Ayam buah keluak
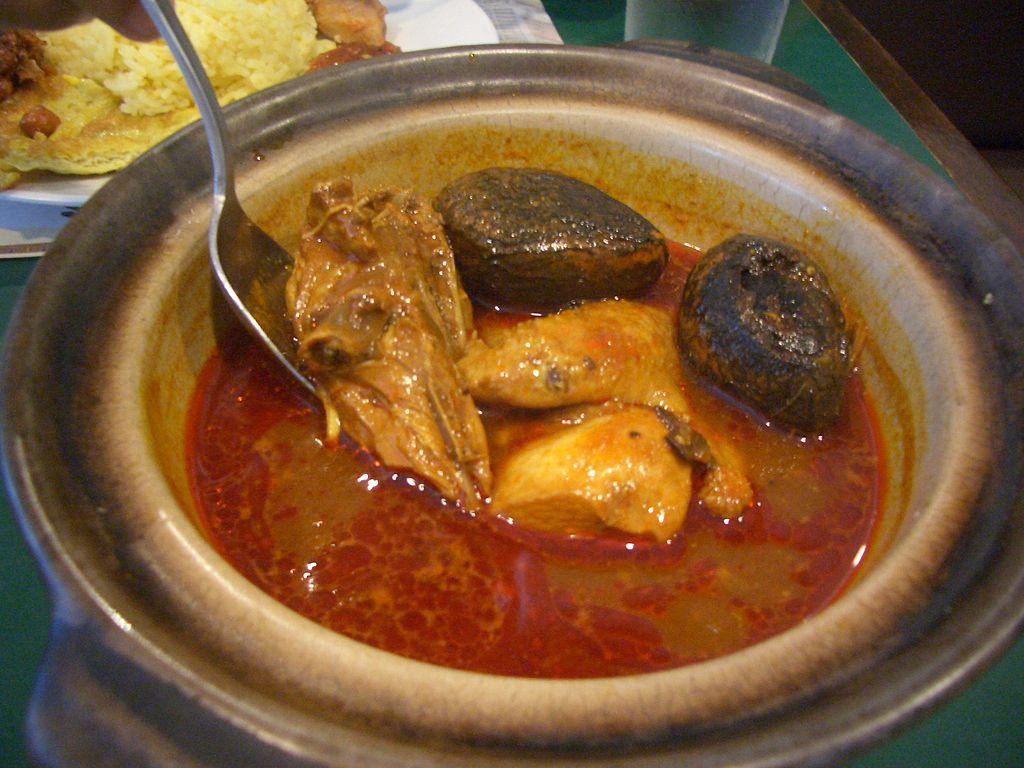
Also known as:
jv - Javanese: Pitik woh kluwak
ms - Malay: Ayam buah keluak
zh - Chinese: 百加雞
Category: stew (chicken stew)
Cuisine: Malaysian, Singaporean
Associated cuisines: Peranakan, Kristang
Area: Indonesia, Malaysia, Singapore
Countries: Indonesia, Malaysia, Singapore
Region: South Eastern Asia, , , ,
dish consisting of chicken (ayam), tamarind gravy and keluak nuts